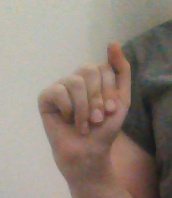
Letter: saad